High Capacity Metro Train

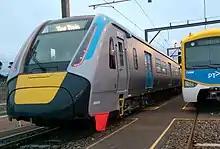
HCMT set 02 undergoing testing at in January 2020

In late 2017, the Locomotive Division of the Victorian Rail Tram and Bus Union lodged proceedings in the Federal Court of Australia against Metro Trains, claiming that the consortium, government and Metro planned to introduce a lower standard of training for operators of the HCMT. It furthermore refused to support the implementation of the new rolling stock unless all electric train drivers were trained in the operation of the HCMT. Among the union's objections to the project are the necessary changes in work practice and the increased automation of certain processes. This followed criticism by the Australian Workers' Union of the decision to award the contract to Evolution Rail instead of Bombardier, the latter of which had an established manufacturing operation in Dandenong. The government announced the awarding of several subcontracts for the project in December.